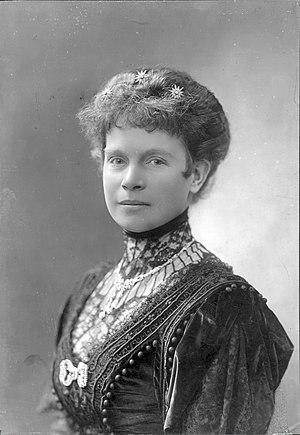
Élisabeth Marie de Bavière fut princesse de Bavière de 1918 à sa mort.